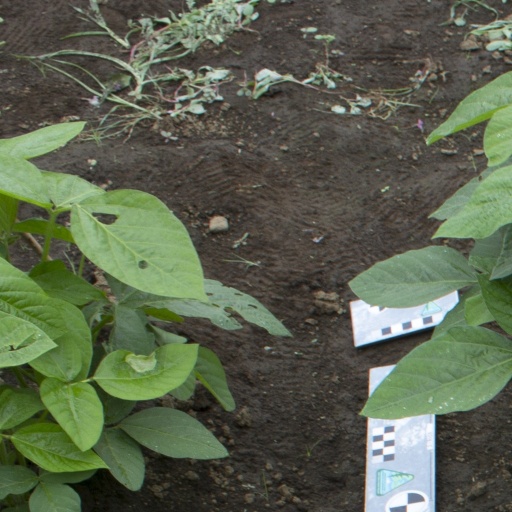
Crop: soybean